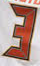
Number: 3